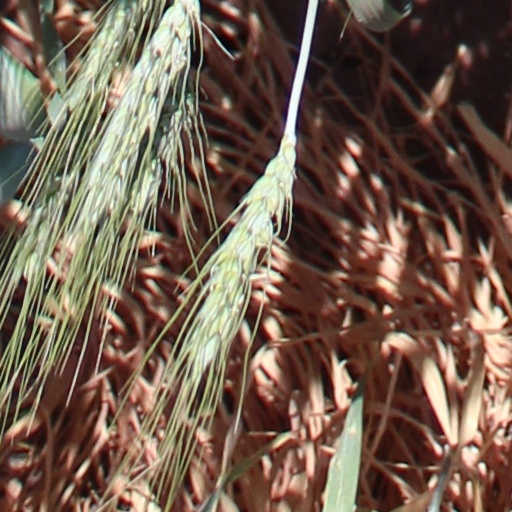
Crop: wheat